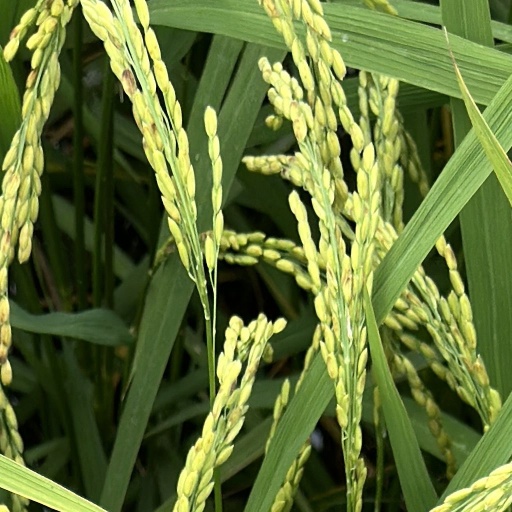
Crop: rice